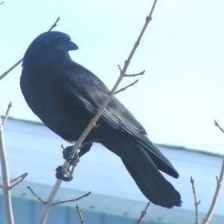
Species: CROW
Scientific name: CORVUS